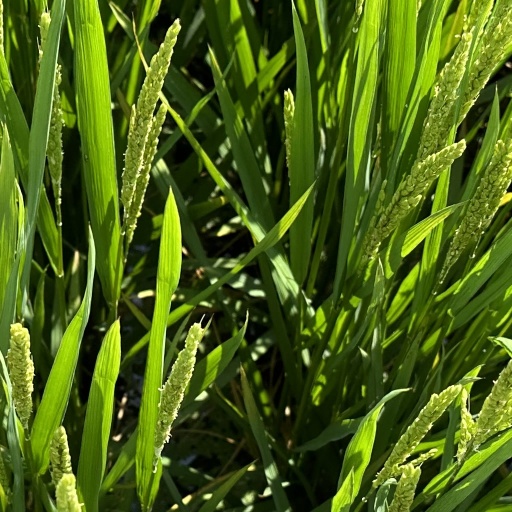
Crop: rice